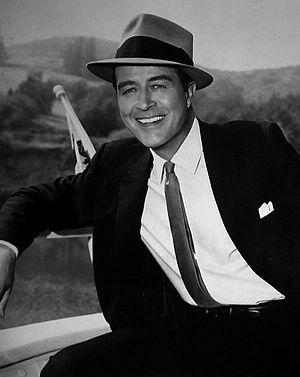
Ray Milland, nom d'artiste de Reginald Truscott-Jones, est un acteur, réalisateur et producteur britannique, né le 3 janvier 1907 à Neath, et mort le 10 mars 1986 à Torrance.